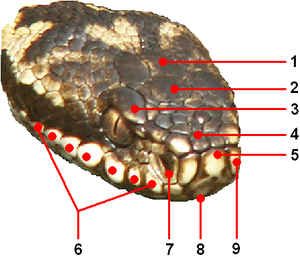
Le Crotale diamantin de l'Est, Crotalus adamanteus, est une espèce de serpents de la famille des Viperidae. Ce reptile se rencontre dans le sud-est des États-Unis, du Mississippi à la Caroline du Nord, et il vit dans des milieux variés comme les forêts de pins ou de palmiers, les dunes, les marais divers, les prairies humides… C'est un serpent de grande taille, mesurant environ 1,7 m de long pour une masse de 2,3 kg, mais qui peut atteindre 2,4 m et une masse de 15,4 kg.